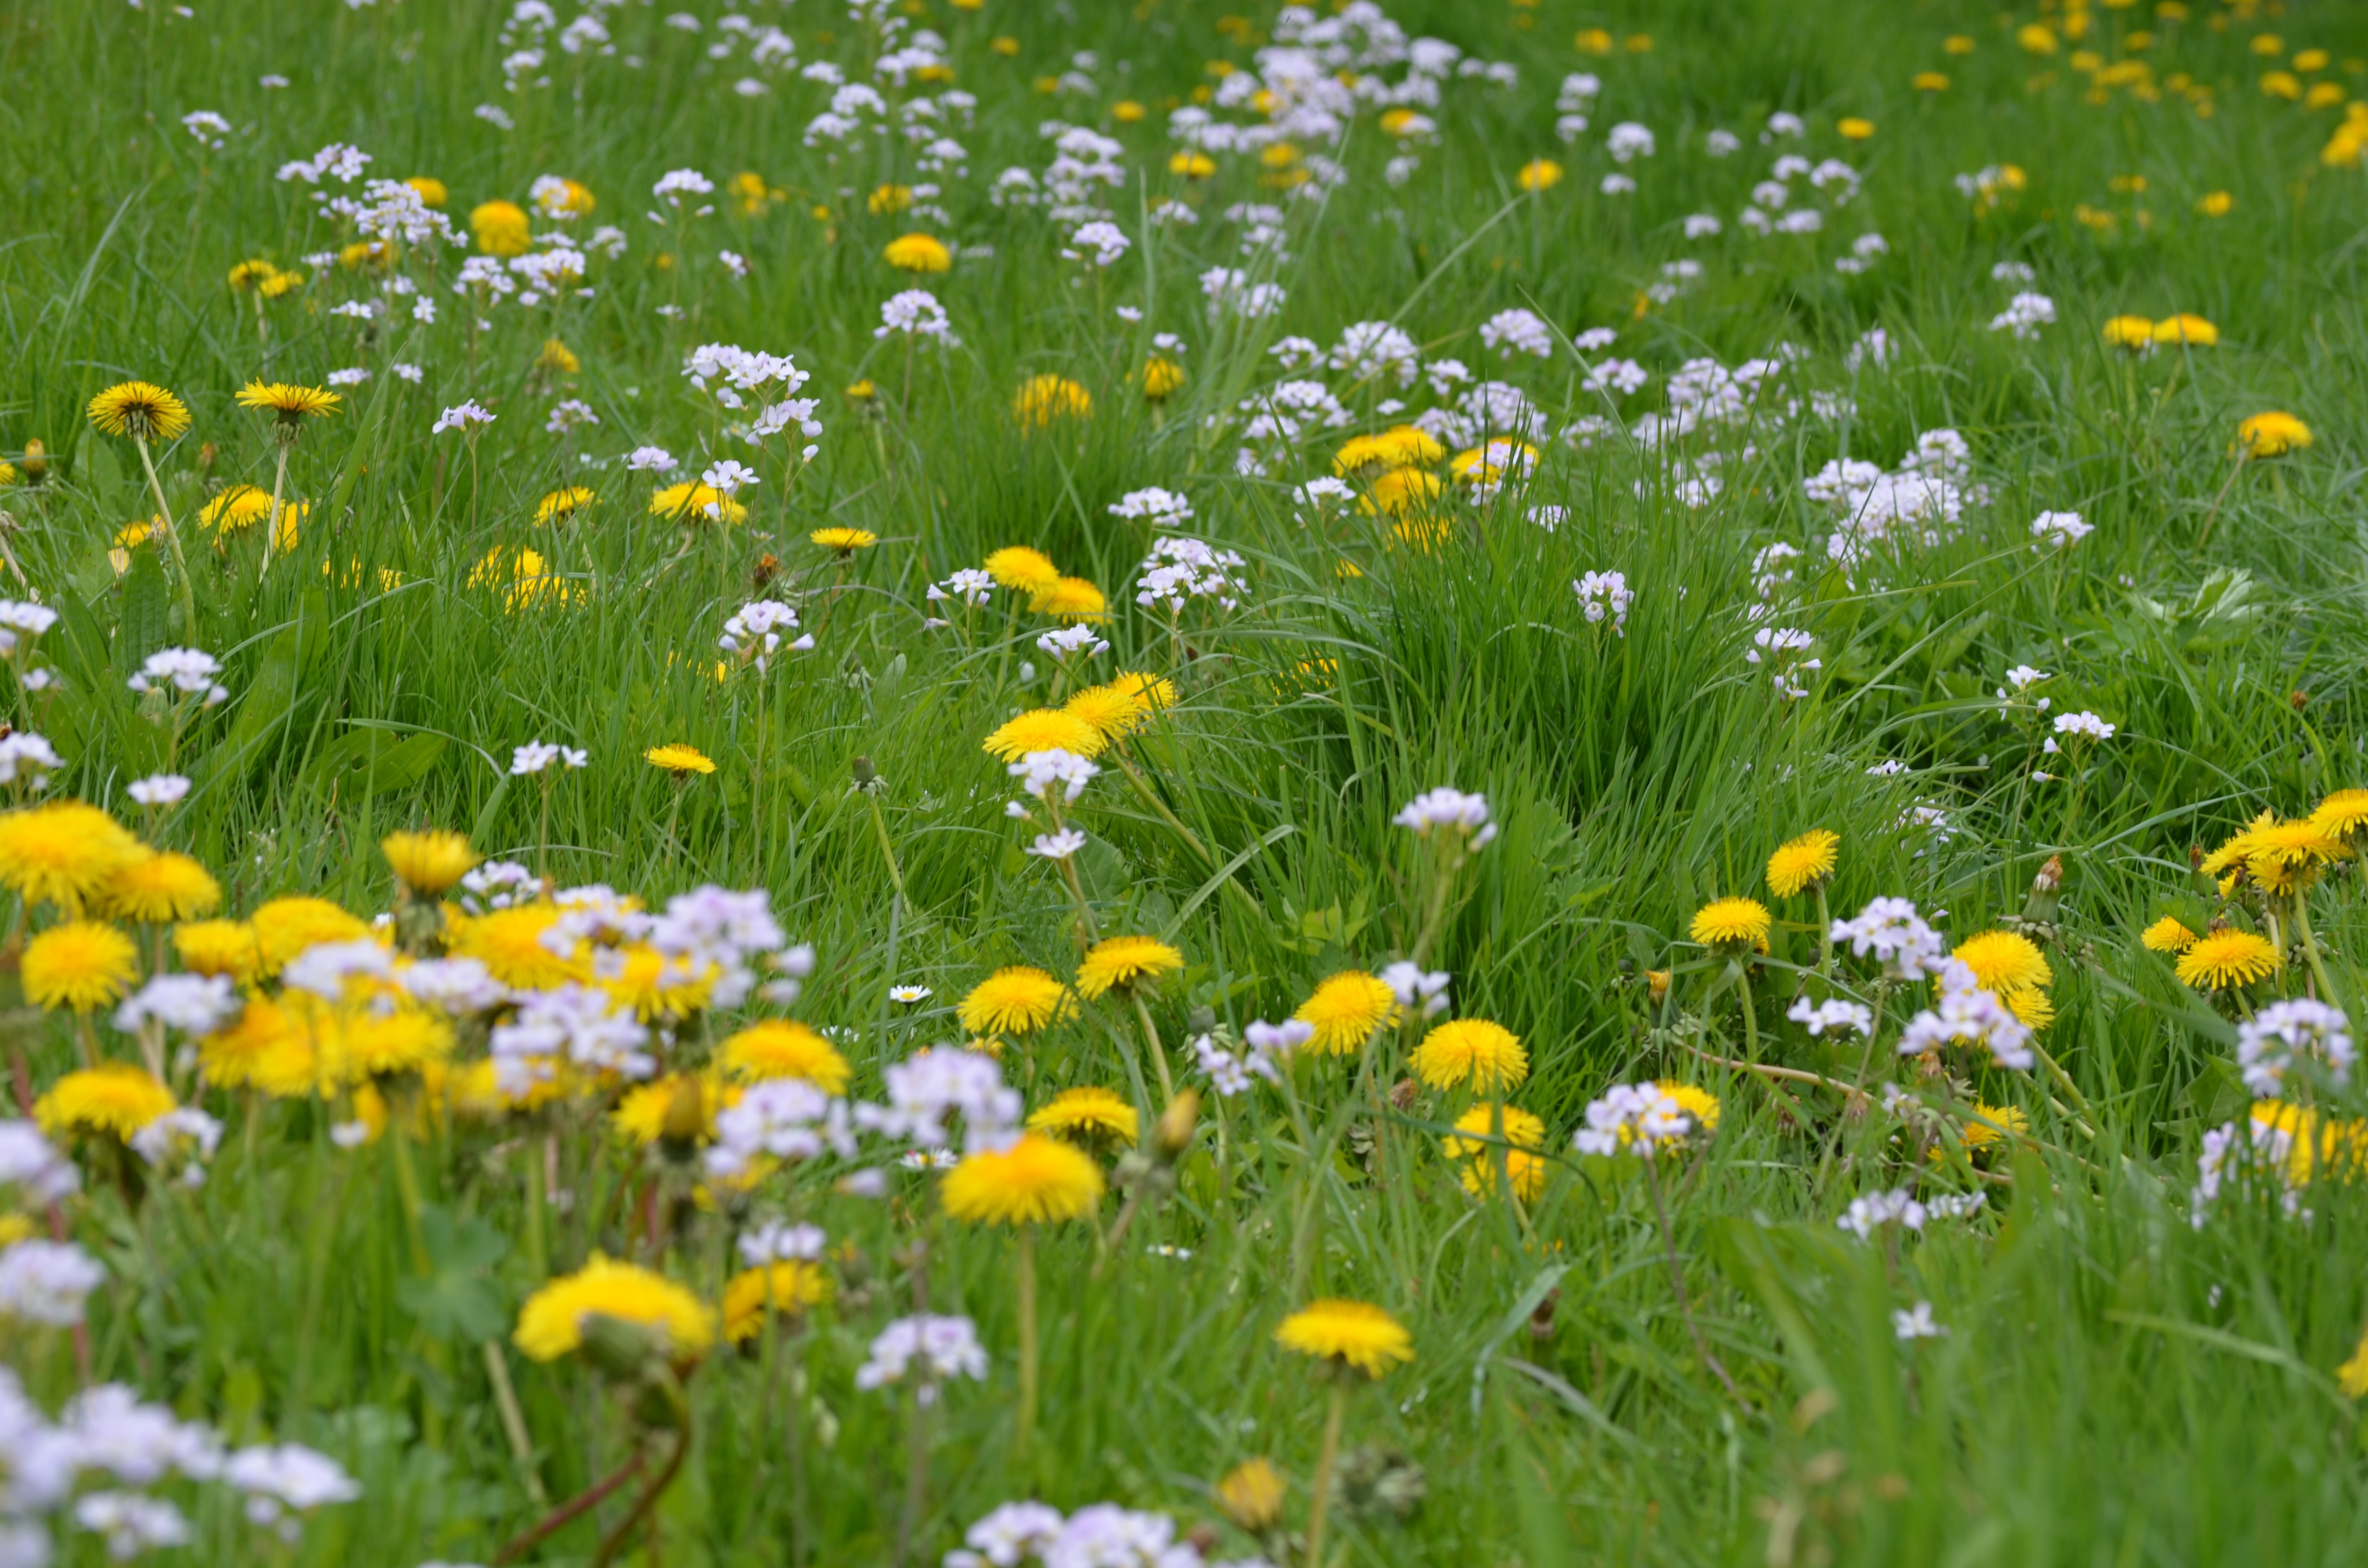
landscape, nature, grass, blossom, plant, field, lawn, meadow, dandelion, prairie, flower, bloom, daisy, spring, green, herb, pasture, yellow, close, flora, wildflower, grassland, wildflowers, habitat, ecosystem, flowering plant, oxeye daisy, annual plant, natural environment, land plant, chamaemelum nobile